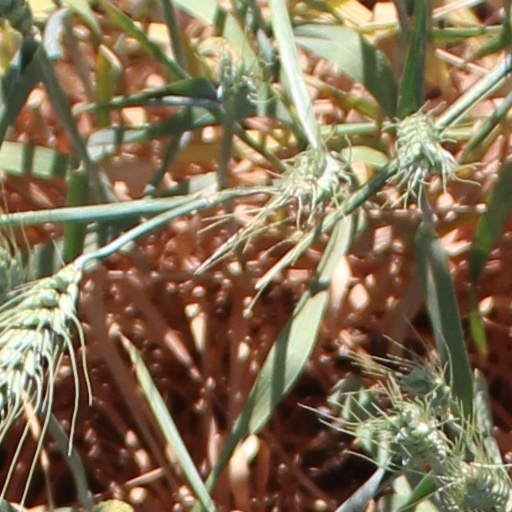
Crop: wheat